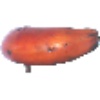
Label: red_banana